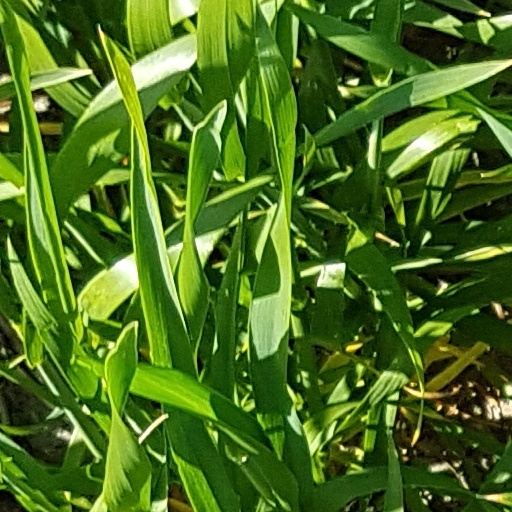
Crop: wheat